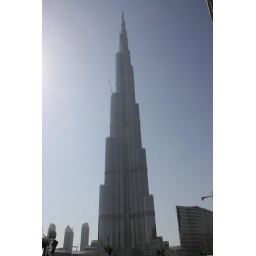
The worlds newest tallest building towers over &amp;quot;Old Dubai&amp;quot; and Dubai Mall.